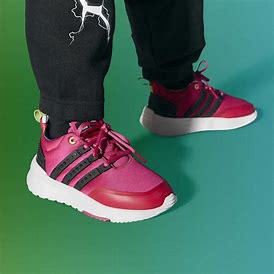
Brand: Adidas
Model: Racer Tr X Lego